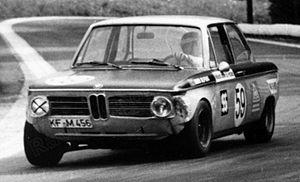
Le Prince Ferfried de Hohenzollern, né le 14 avril 1943 au château d'Umkirch, est un aristocrate allemand et un membre de la branche souabe Hohenzollern-Sigmaringen de la maison de Hohenzollern, ancien pilote automobile de compétitions sur circuits pour voitures de Tourisme et de Grand Tourisme.